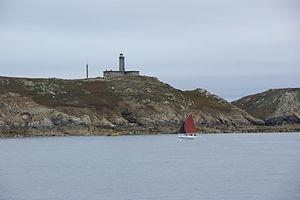
Le phare des Sept-Îles, sur lÎle aux moines
L'île aux Moines est une île appartenant à l'archipel des Sept-Îles. Parmi les autres îles de son archipel, il s'agit de la seule ouverte au public.
Sept-Îles est le nom d'un petit archipel situé au nord de la Bretagne, dépendant de la commune de Perros-Guirec.